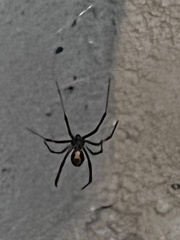
Species: Lactrodectus_hesperus